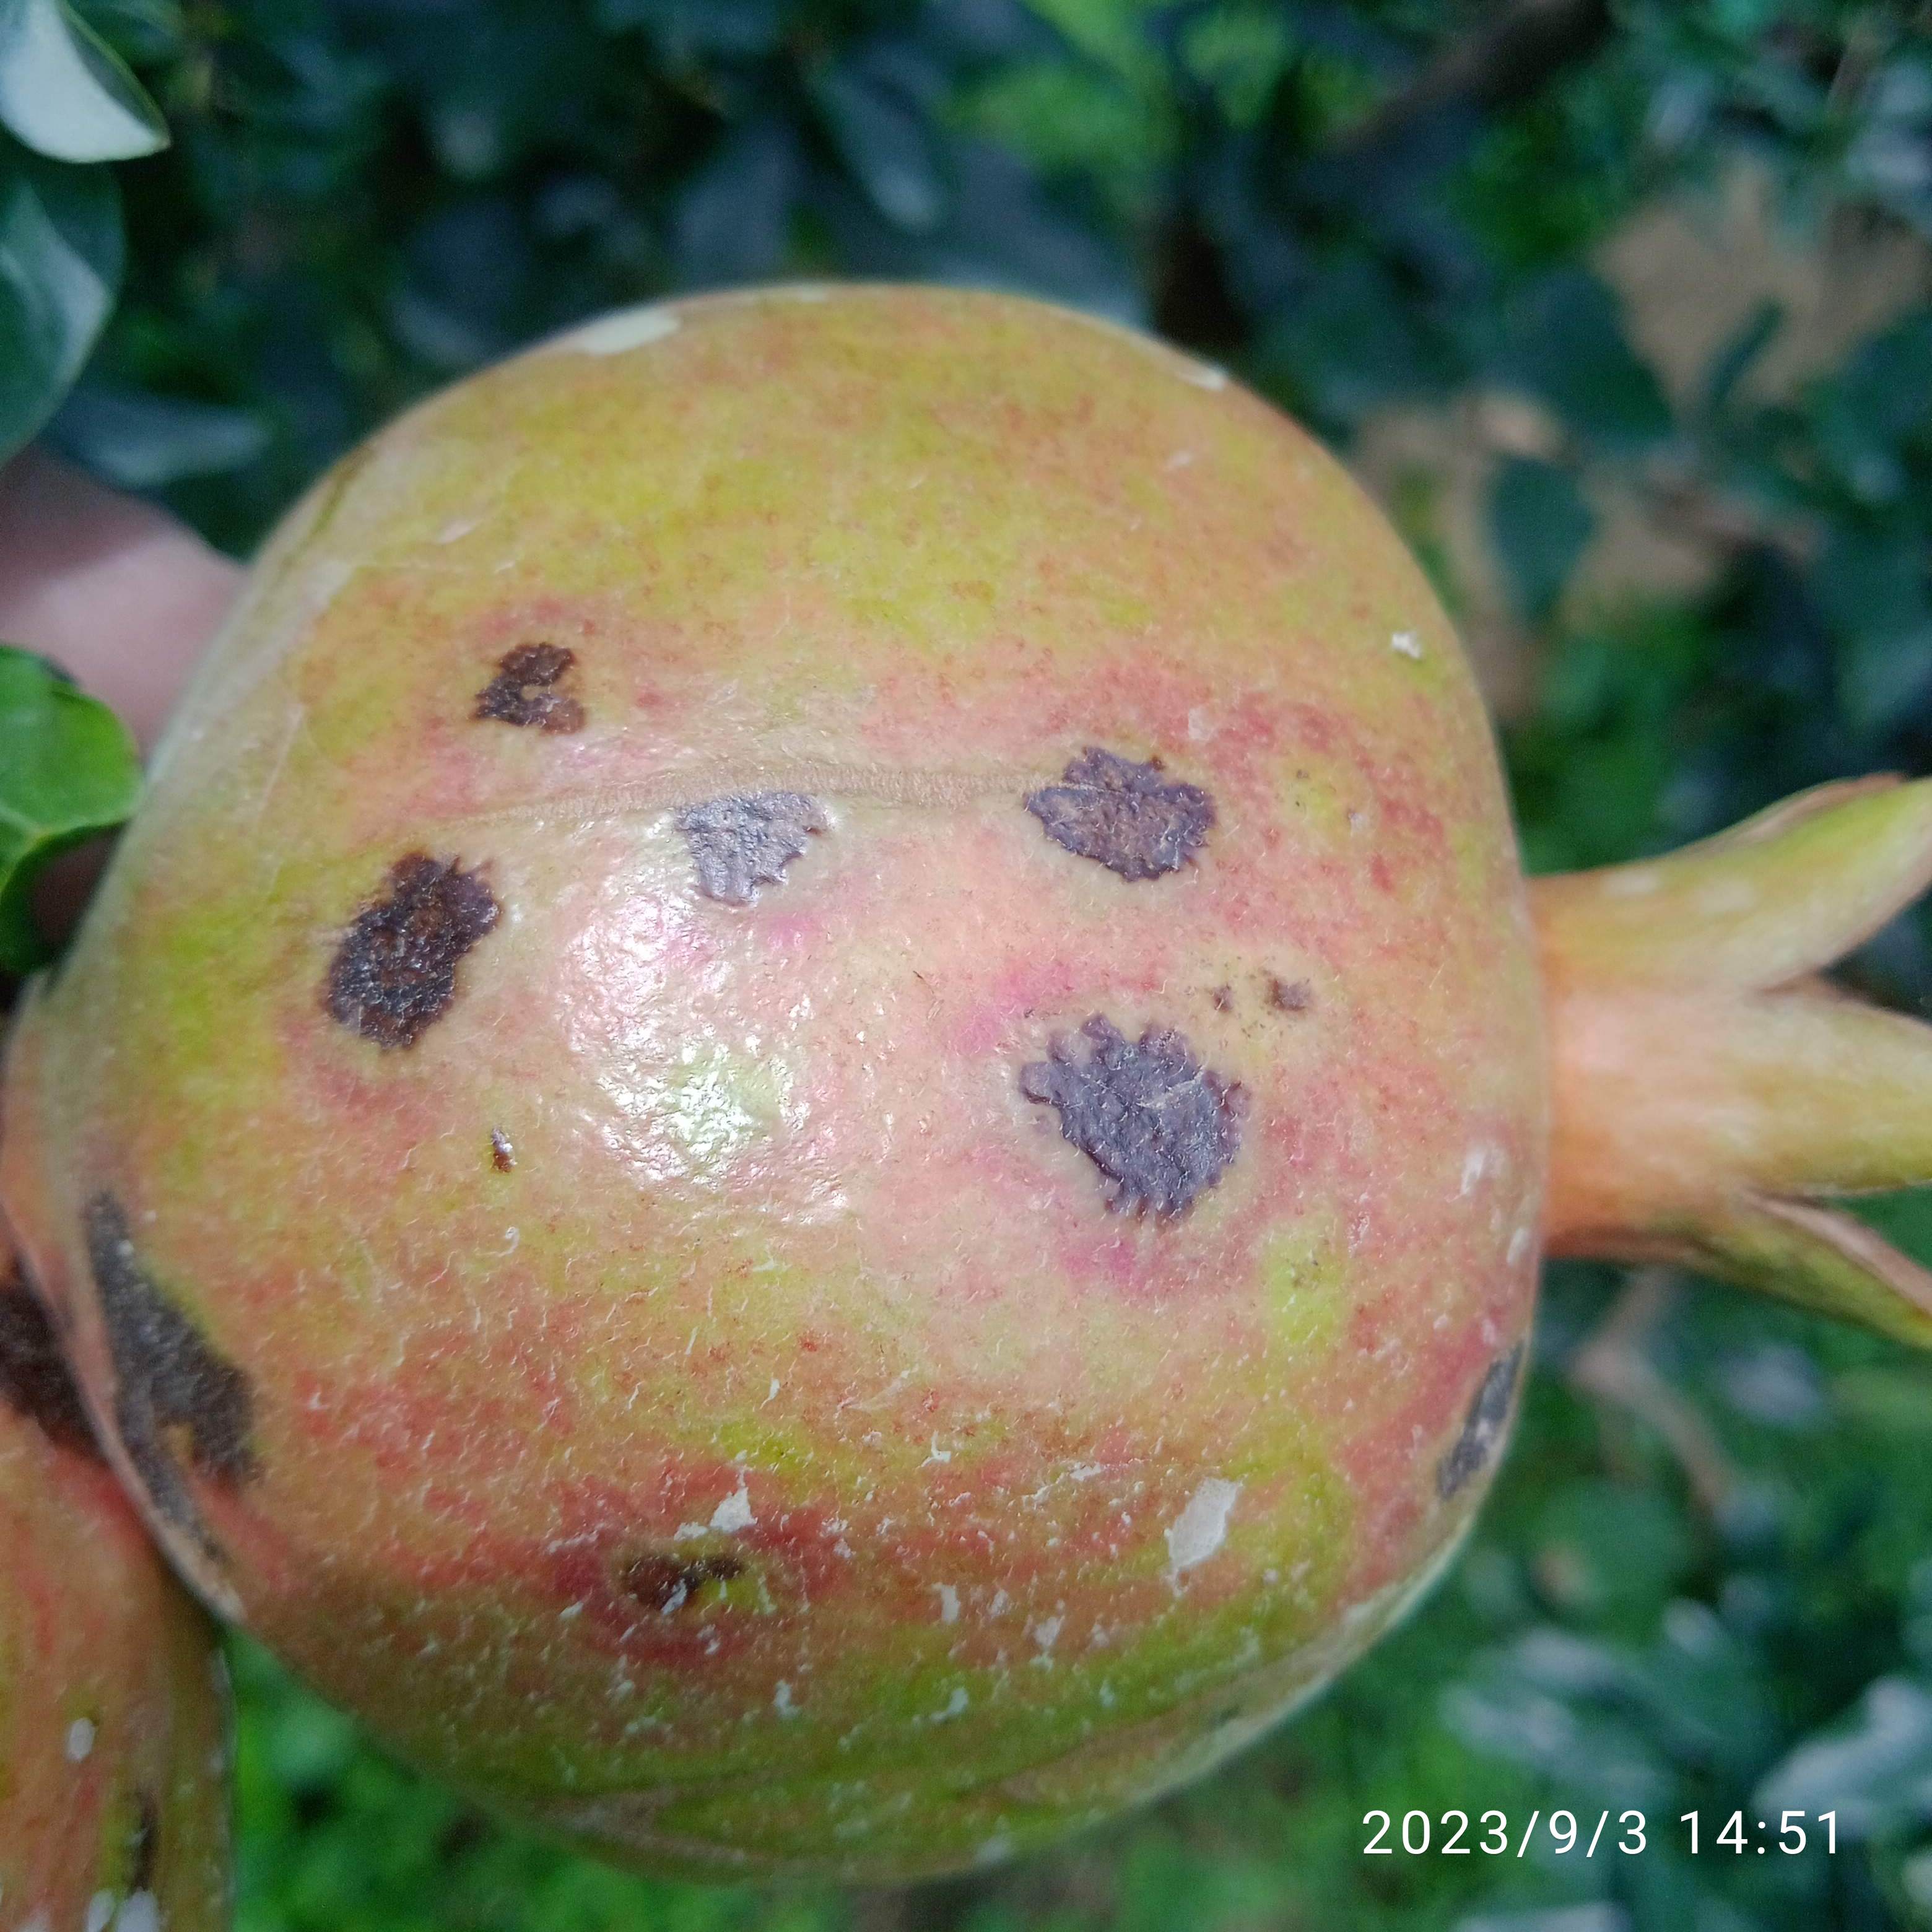
Label: Anthracnose